Roskilde

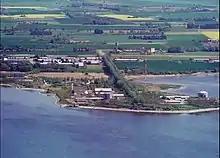
The Risø research facilities

Roskilde is located in north-central Zealand at the south end of Roskilde Fjord which is itself the south branch of the Isefjord. By road, it is west of downtown Copenhagen, northwest of Køge and northeast of Ringsted. The city centre around the cathedral, south of the fjord, is about above sea level. On the slope down to the harbour, there are a number of springs, the most powerful of which is Maglekilde. The historic centre of the town covers the area around the main streets Skomagergade and Algade including the squares of Stændertorvet and Hestetorvet. Two parks, Byparken and Folkeparken which run down towards the fjord, are immediately north of the old town.